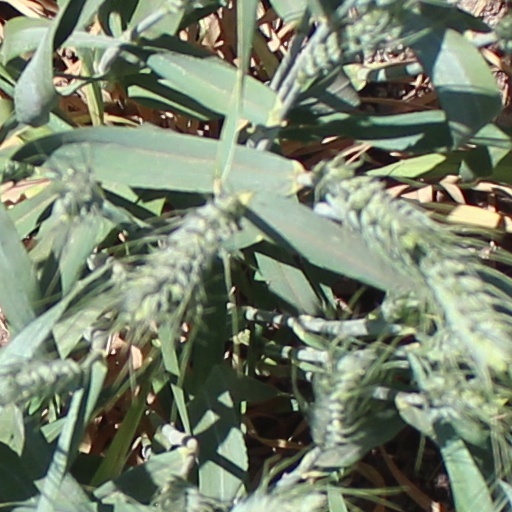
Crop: wheat